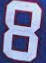
Number: 8